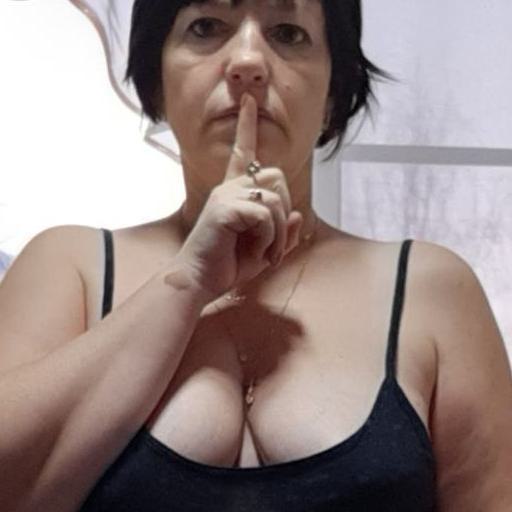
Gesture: mute